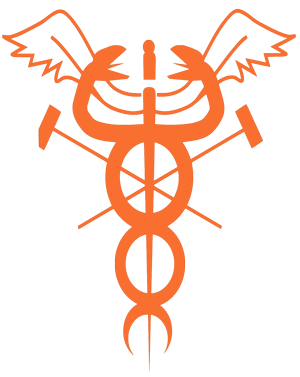
Caducée, logo du Cercle Solvay de l'Université Libre de Bruxelles
Les cercles étudiants de l'ULB sont des associations, à l'origine folkloriques et culturelles, créées par les étudiants de l'Université libre de Bruxelles.